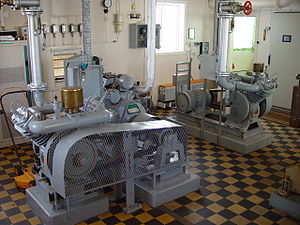
Fyr (navigation) / Lydsignaler / Typer / Tågehorn
Maskinrummet for tågehornet på Lindesnes fyr i Norge.
Et fyr er et pejlemærke og navigationshjælpemiddel, som giver information via lys, lyd eller radiosignaler.